Vehicle registration plates of Oman

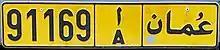
Registration plate from Oman,(started in 2021)

There are several type of plates in Oman: (Private / Taxi / Commercial / learn driving/ government / political body / Authority Consulate / UN / Tractor / Bicycle mechanism / export / checking / rental)